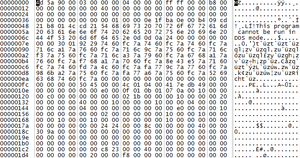
Le ROM hacking est le processus de modification d’une image ROM d’un jeu vidéo dans le but de modifier ses graphismes, ses dialogues, ses niveaux, son gameplay ou d’autres éléments. Ceci se fait habituellement par des fans de jeux vidéo qui en ont les compétences techniques afin de donner un second souffle de vie à un vieux jeu dont ils ont la nostalgie, en tant que variation créative, ou pour créer des jeux non officiels et pour l’essentiel « nouveaux » en réutilisant le moteur du jeu ancien.